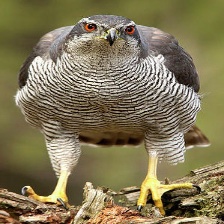
Species: NORTHERN GOSHAWK
Scientific name: ACCIPITER GENTILIS